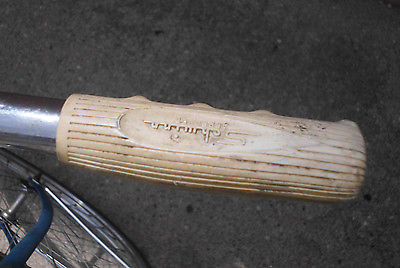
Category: bicycle